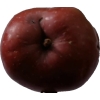
Label: Apple 18